The Fireman (novel)

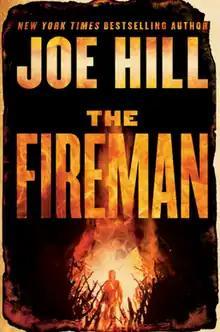
US cover

The Fireman is a post-apocalyptic novel by American author Joe Hill. The novel, his fourth, tells the tale of a deadly spore that has infected most of the world's population. Hill first spoke of the novel in 2013 in promotional interviews for his then-new novel "NOS4A2". The novel was released on May 17, 2016.